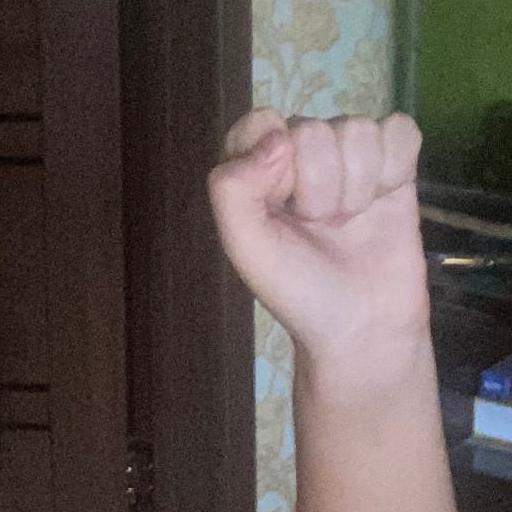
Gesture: fist